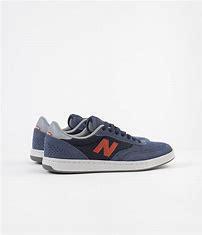
Brand: New
Model: Balance New Balance Numeric 440